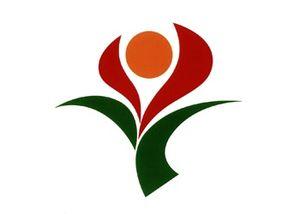
Soo est une ville située dans la préfecture de Kagoshima, au Japon.